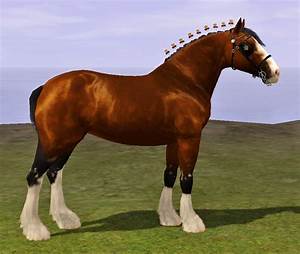
Label: cavallo